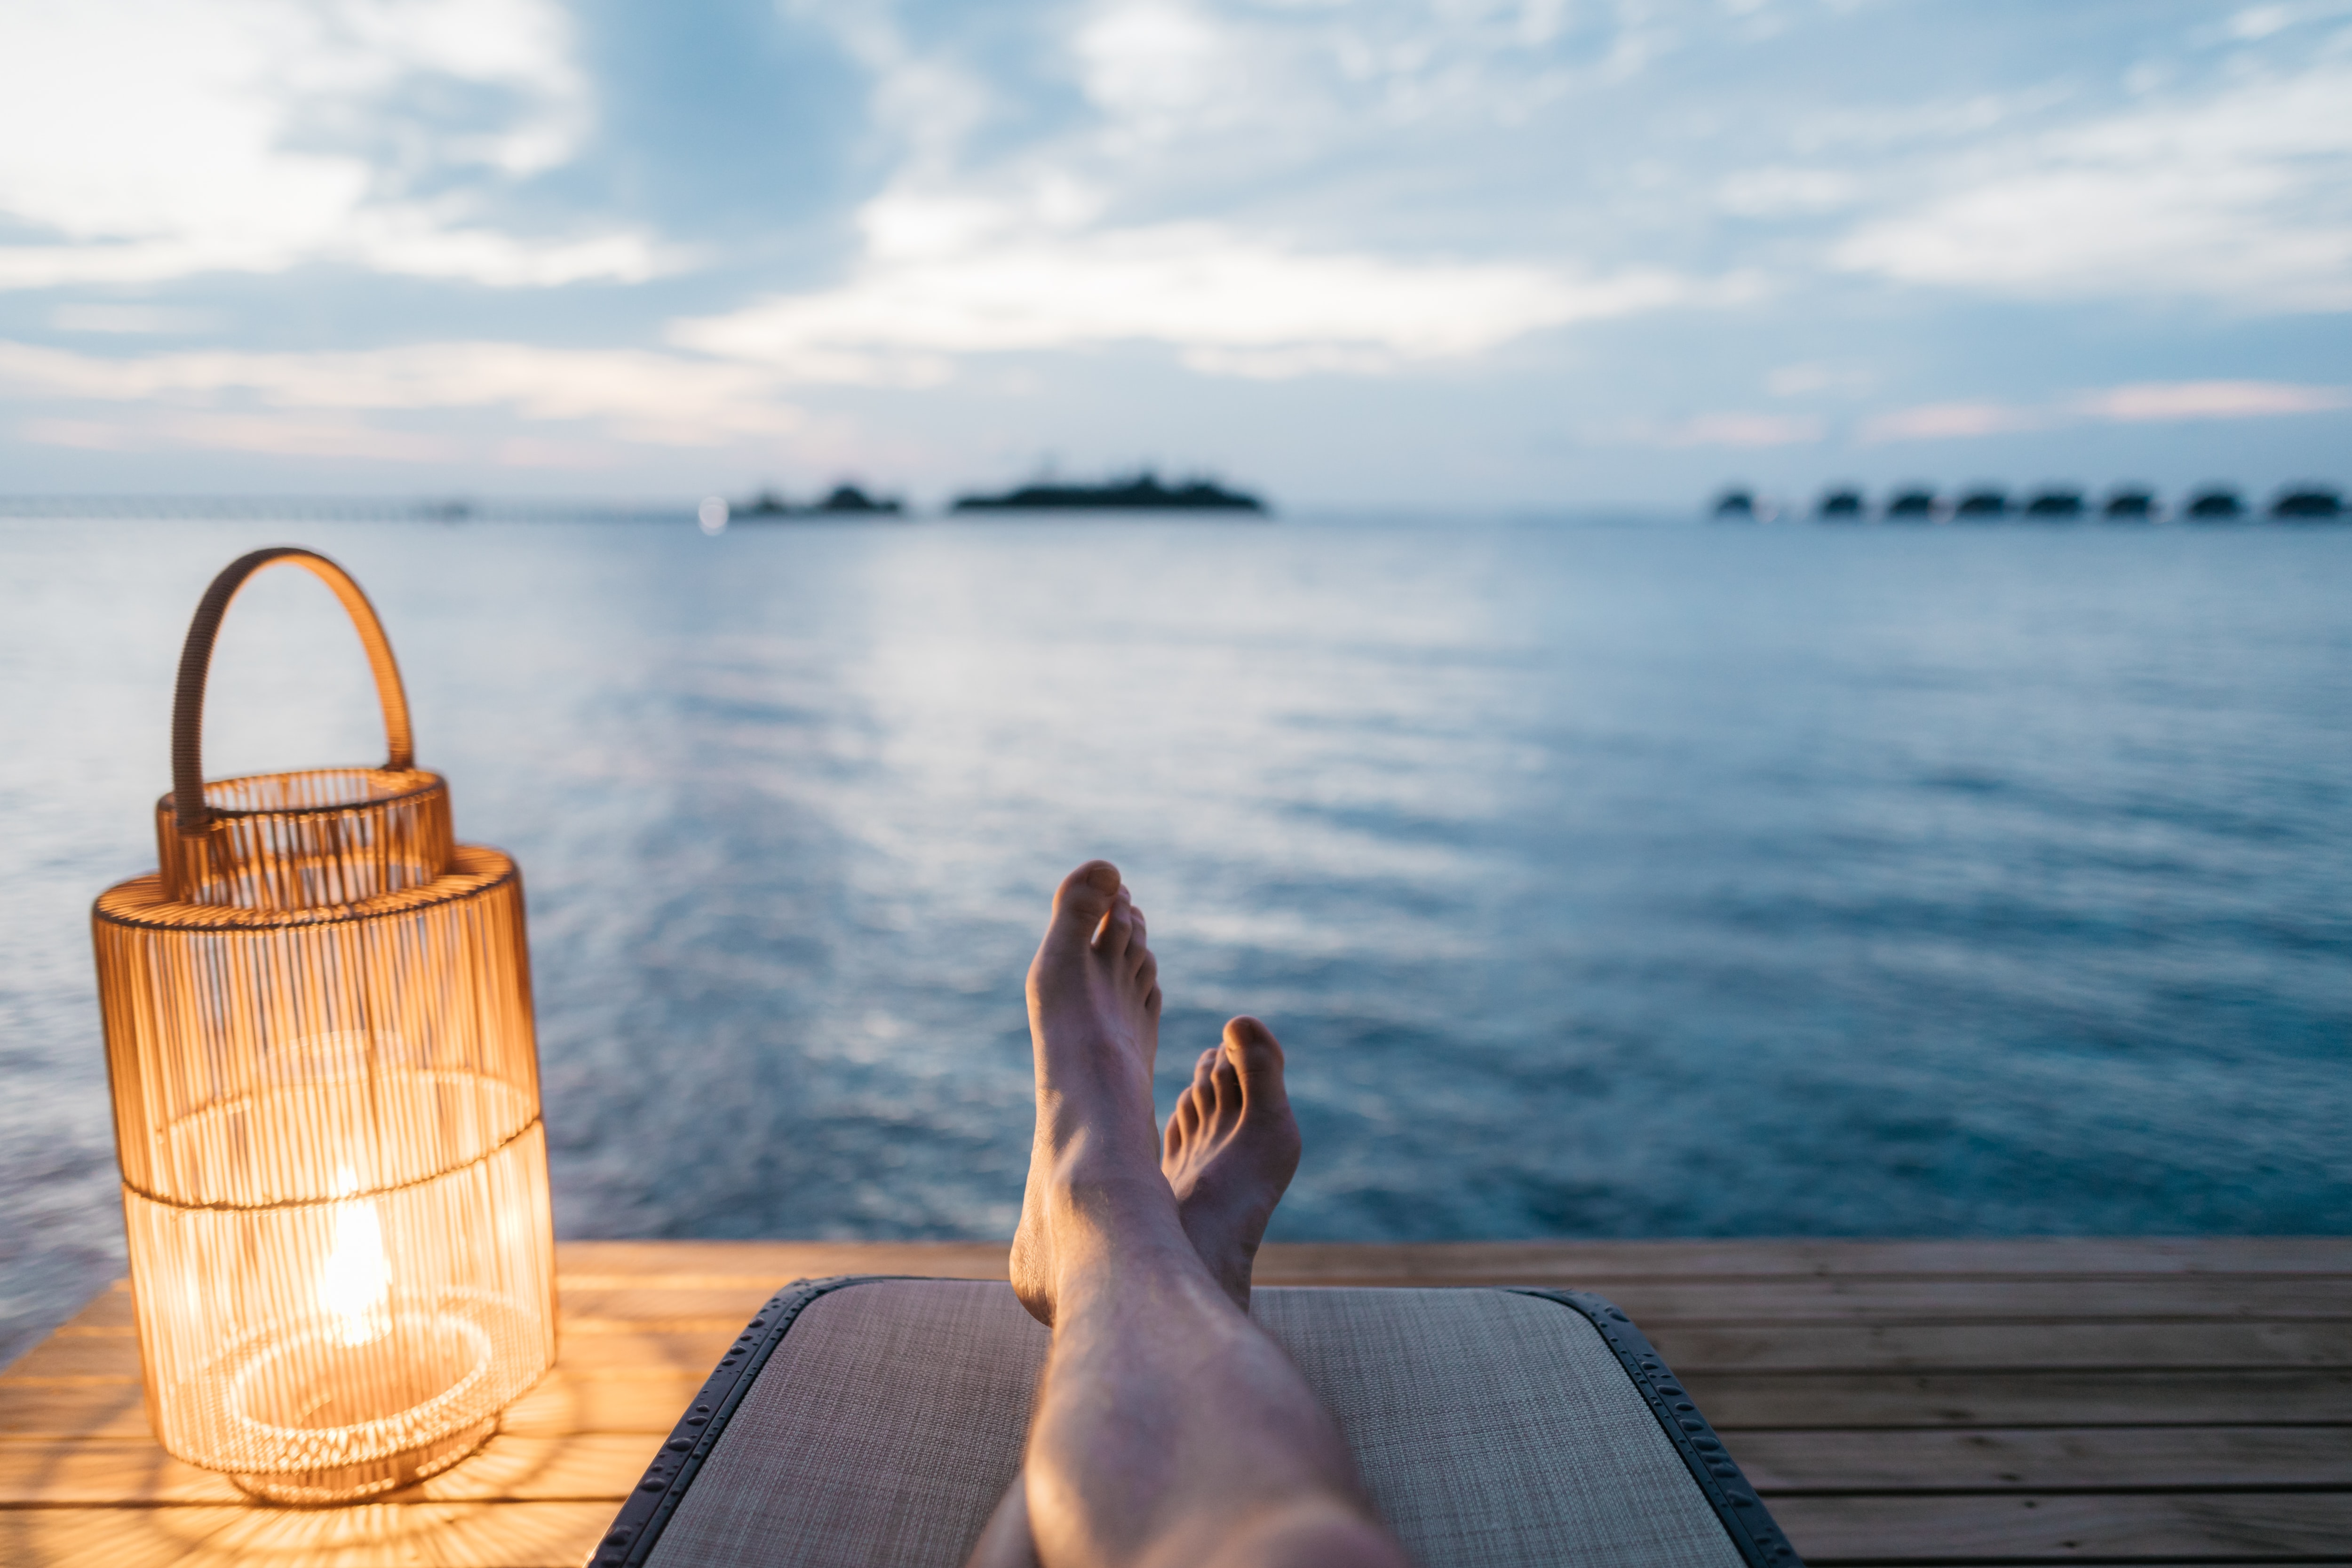
relax, ocean, maldives, bitch, water, sky, leg, vacation, leisure, summer, morning, foot, calm, sea, human body, sunlight, footwear, sitting, barefoot, cloud, hand, evening, horizon, tourism, lake, toe, dock, shoe, honeymoon